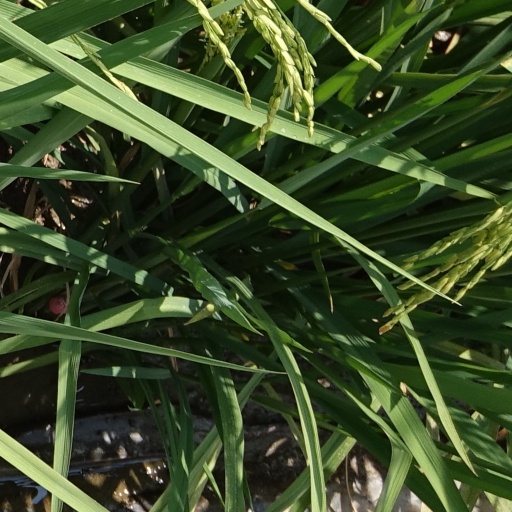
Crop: rice